Dave Miller (footballer, born 1921)

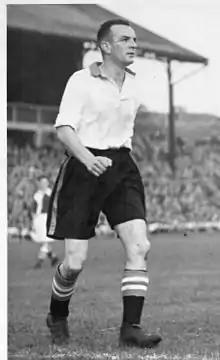
Miller in action for Doncaster Rovers

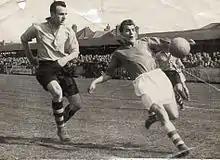
At Boston United c 1955

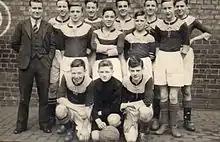
South Bank Casuals c 1936.jpg

David "Dave" "Dusty" Miller (21 January 1921−1989) was an English footballer who played as a wing half in the Football League mainly for Doncaster Rovers.